1978 NFL season

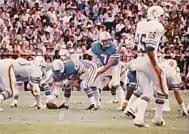
Oilers quarterback Dan Pastorini in the 1978 AFC wild card game

The 1978 NFL season was the 59th regular season of the National Football League. The league expanded the regular season from a 14-game schedule to 16 games, which it remained in place until 2021 when it was increased to 17 games. Furthermore, the playoff format was expanded from 8 teams to 10 teams by adding another wild card from each conference. The wild card teams played each other, with the winner advancing to the playoff round of eight teams.